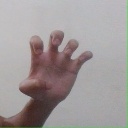
अक्षर: झ